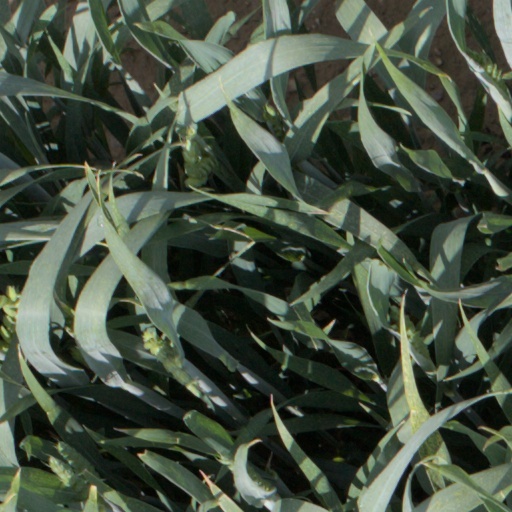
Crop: wheat